Rogers Centre

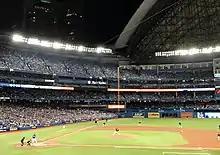
The 2016 American League Wild Card Game held at the Rogers Centre

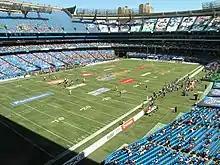
The Rogers Centre's field arranged for Canadian football with some seats in the 500 Level closed off and replaced with large banners

The Blue Jays have won two World Series championships at Rogers Centre, hosting Games 3, 4, and 5 of the 1992 World Series and Games 1, 2, and 6 of the 1993 World Series at the stadium, then known as SkyDome, with Game 3 of the 1992 series the first World Series game ever played in Canada. The stadium also hosted the 1991 Major League Baseball All-Star Game. The 1991 American League Championship Series was the first Major League Baseball playoff series played entirely indoors with the first two games at the Metrodome in Minneapolis and the final three at SkyDome.